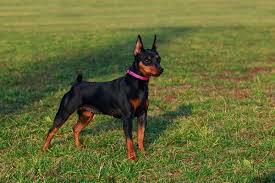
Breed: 561-n000127-miniature_pinscher